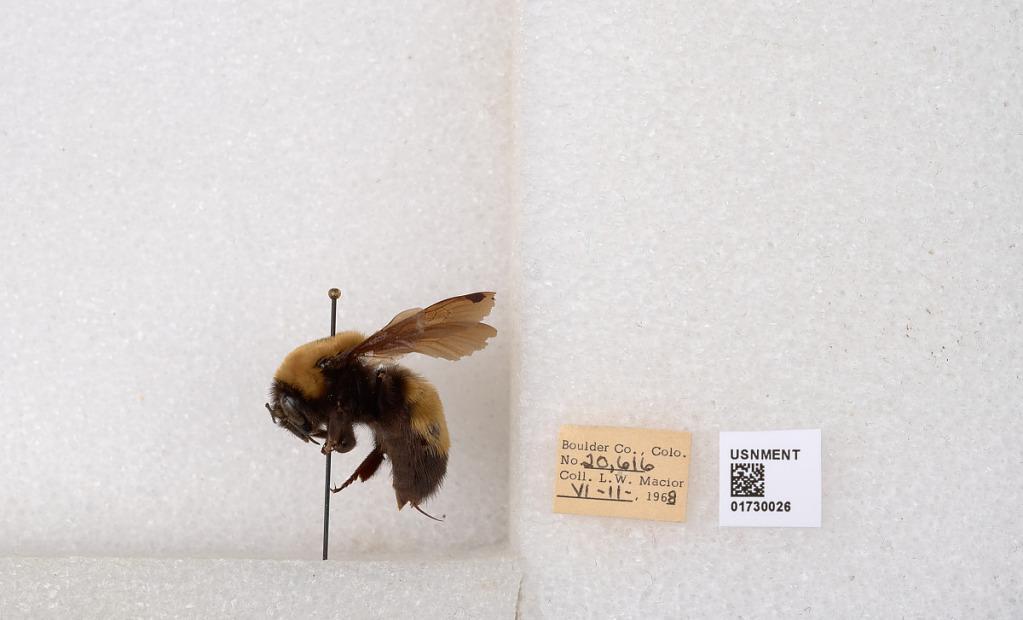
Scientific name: Bombus (Bombus) nevadensis Cresson